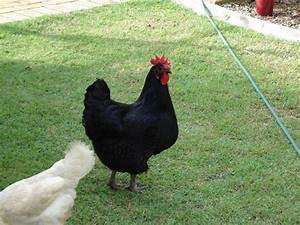
Label: gallina